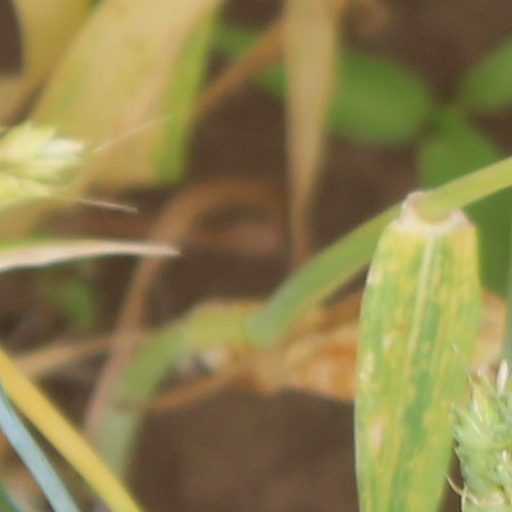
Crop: wheat